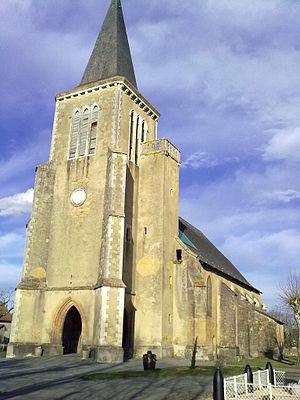
Église de Lembeye
Lembeye est une commune française, située dans le département des Pyrénées-Atlantiques en région Nouvelle-Aquitaine.
L'église Notre-Dame-de-l'Assomption de Lembeye est un édifice religieux situé à Lembeye dans le département français des Pyrénées-Atlantiques.
Cet article recense une partie des monuments historiques des Pyrénées-Atlantiques, en France.